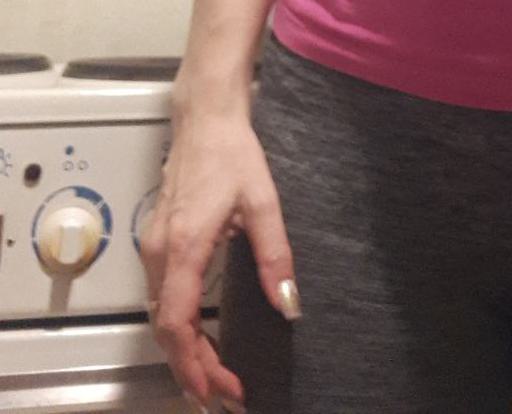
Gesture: no_gesture